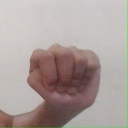
अक्षर: ठ